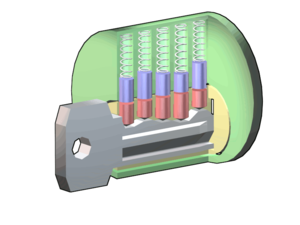
La serrure à goupilles, encore appelée serrure de Yale ou serrure américaine, utilise une série de goupilles de différentes tailles, pour bloquer l’ouverture sans l’introduction de la clef correspondante. On utilise largement ce système dans les serrures à cylindre communément répandues de nos jours.